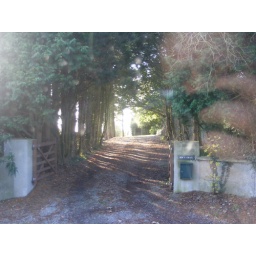
Drive with me reflected in my bedroom window